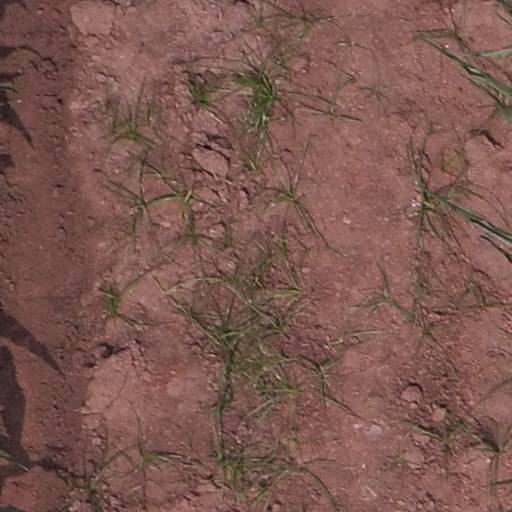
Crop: maize; corn